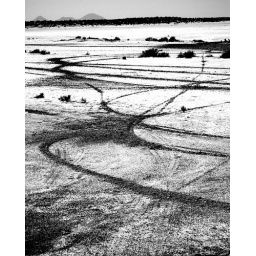
Salt flats in West Texas. I love filtered black and white images. Guadalupe Mountains